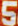
Number: 5